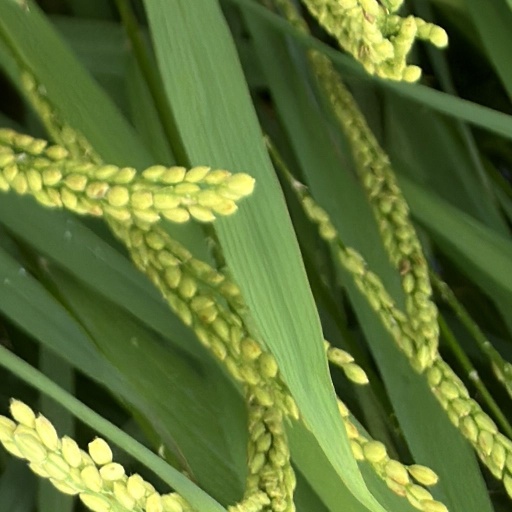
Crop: rice